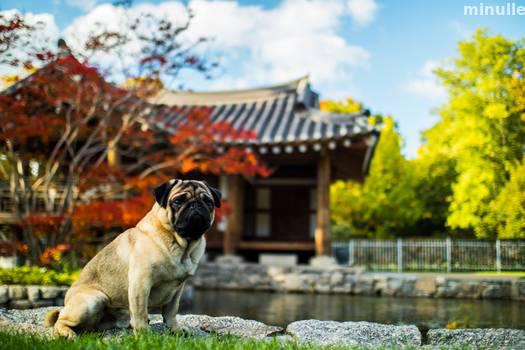
Label: Watermark